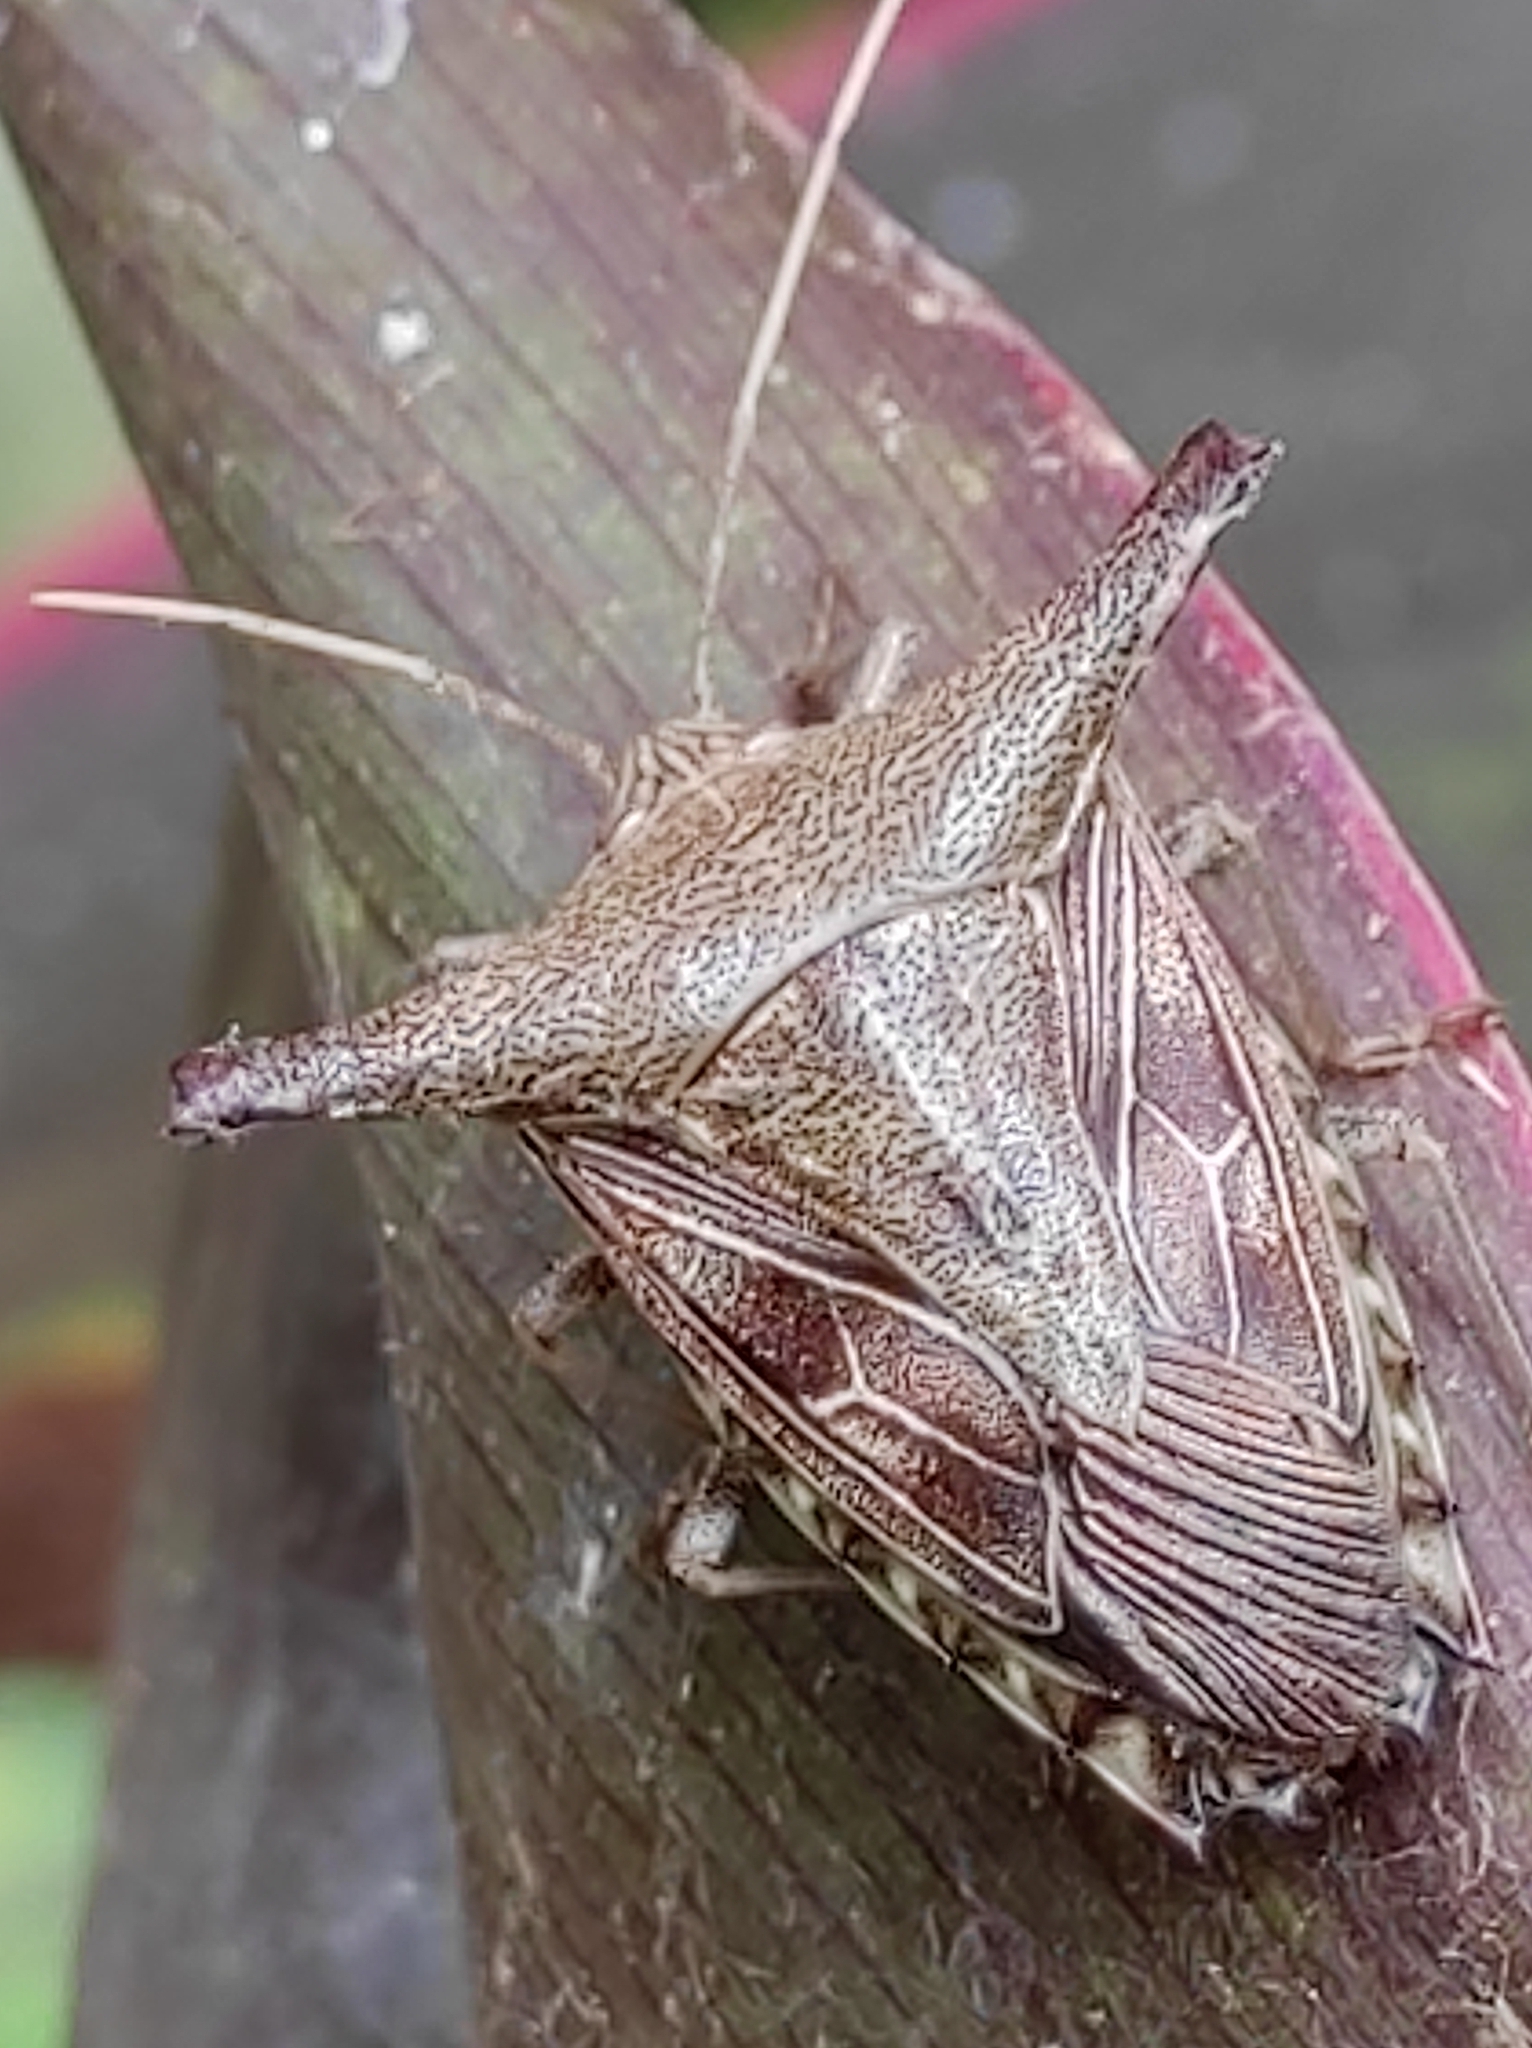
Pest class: stink_bug